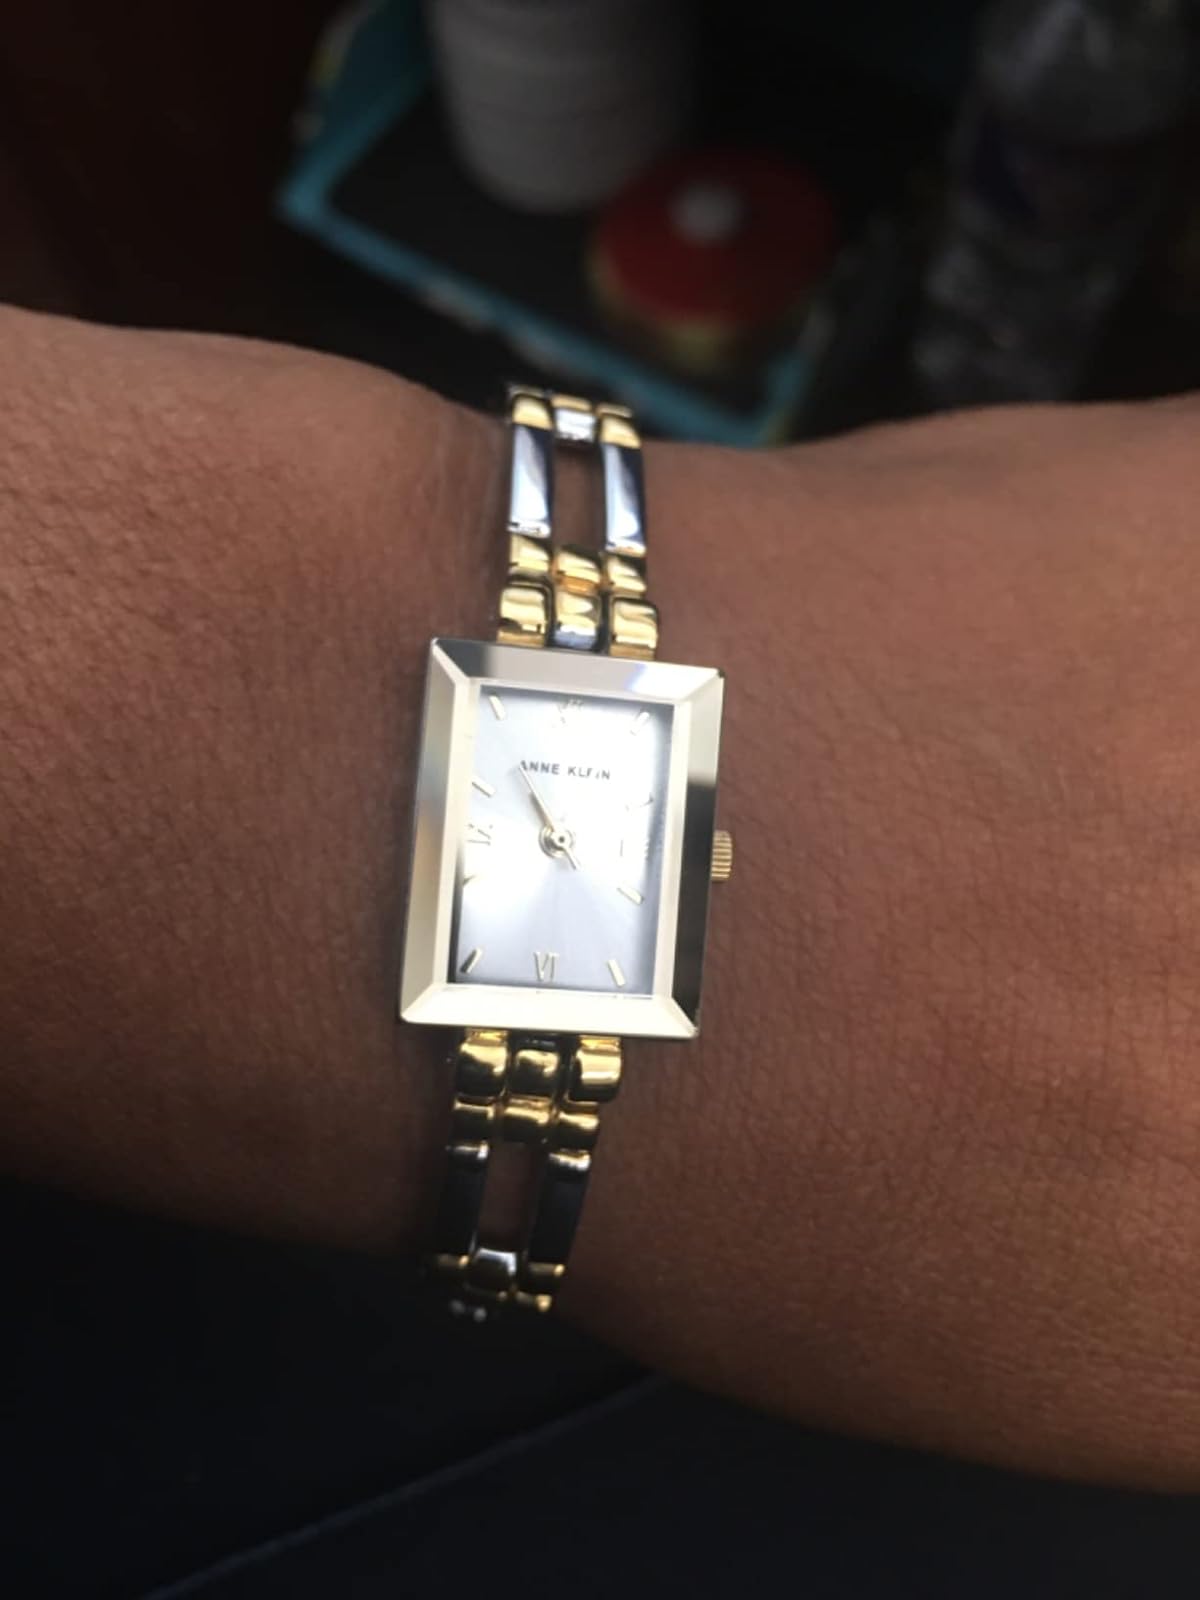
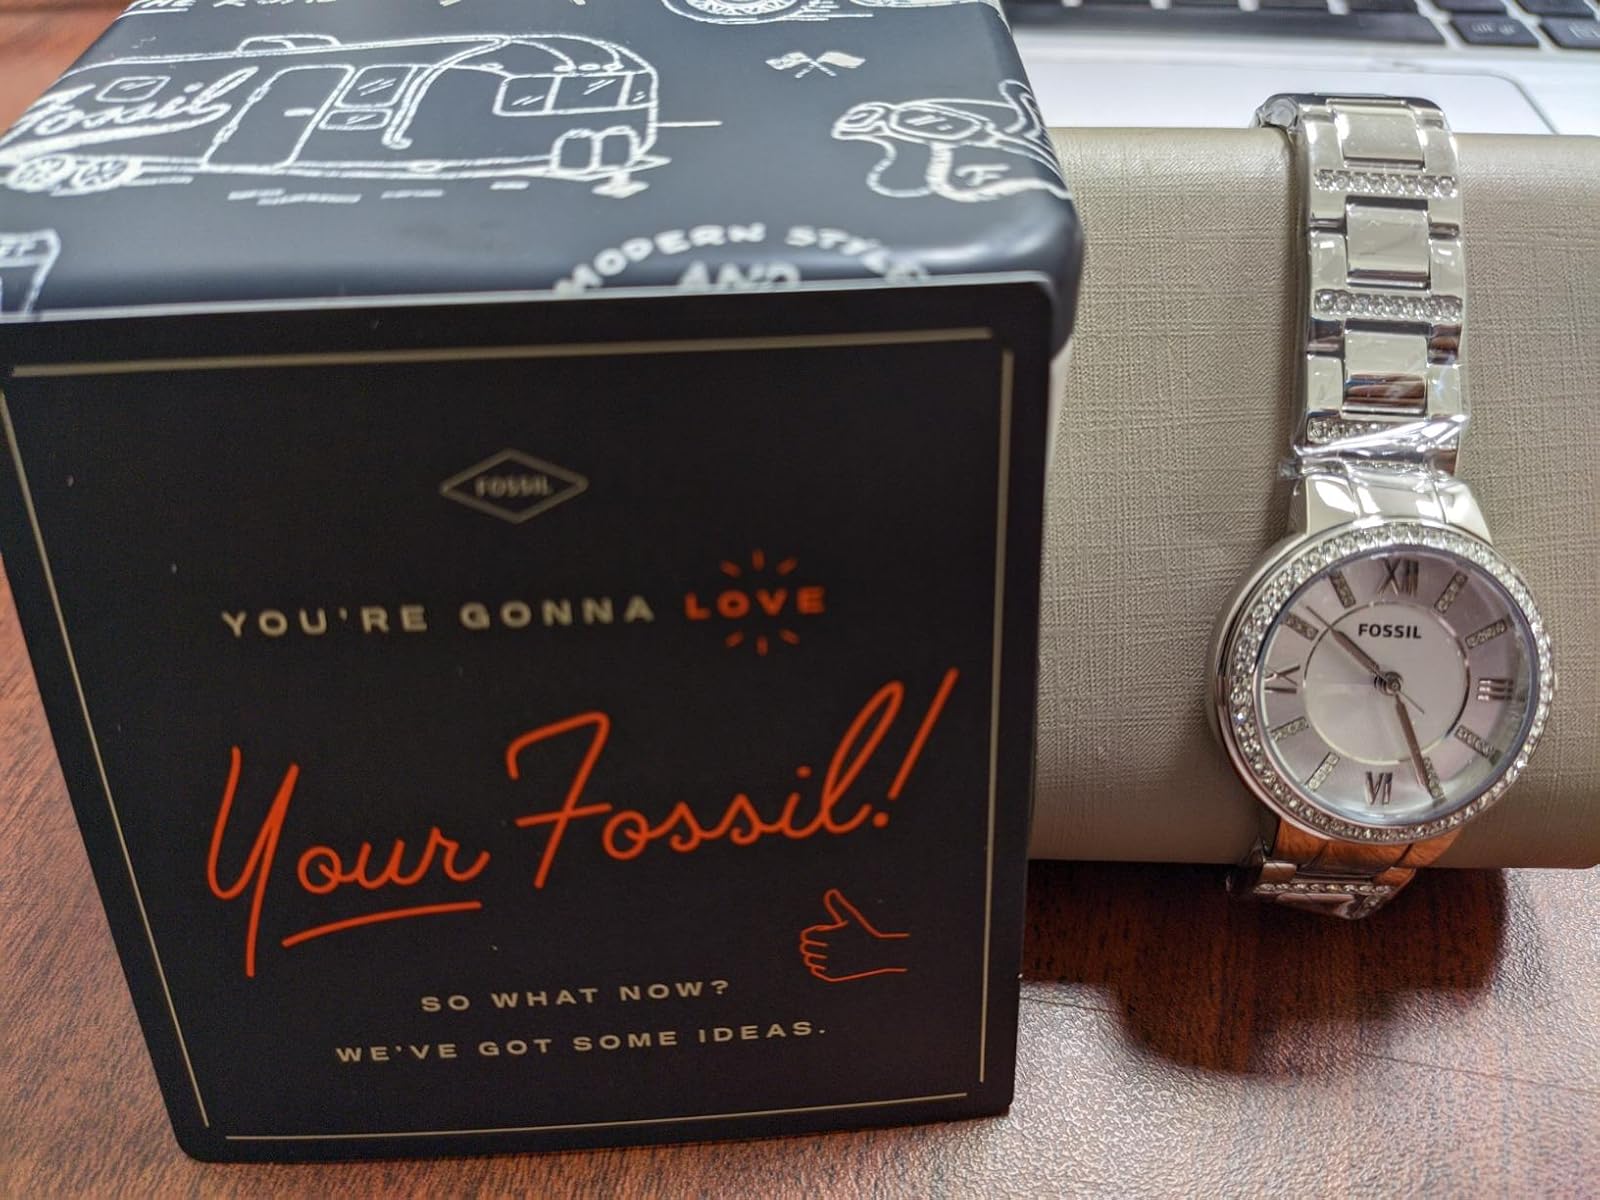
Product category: accessories_watch
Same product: no